Missing and Murdered Indigenous Women

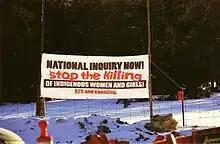
Sign displayed at a protest held on March 4, 2014, on the Tyendinaga Mohawk Territory, Ontario

Paulson copied this letter to Valcourt, then-Premier of Alberta Jim Prentice, Michelle Moody-Itwaru of the Assembly of First Nations (AFN), and Lorna Martin of the Native Women's Association of Canada (NWAC).